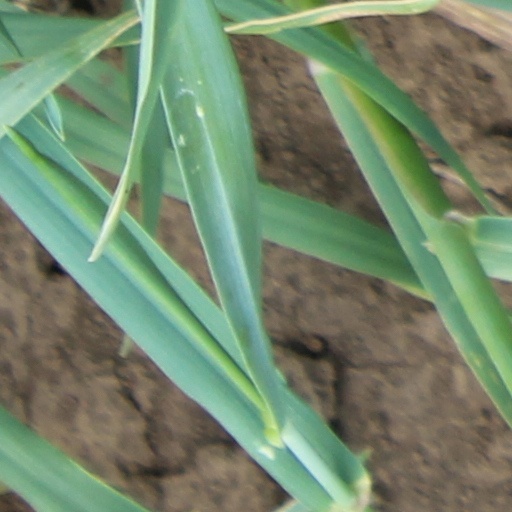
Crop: wheat